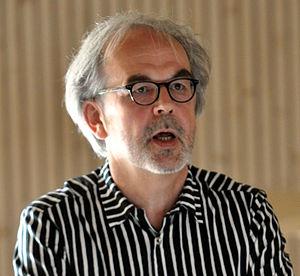
Rainer Mahlamäki est un architecte finlandais.